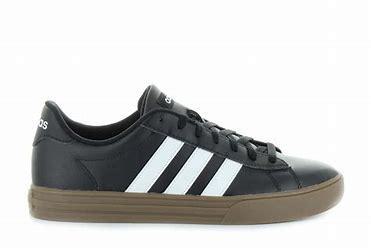
Brand: Adidas
Model: Daily 2